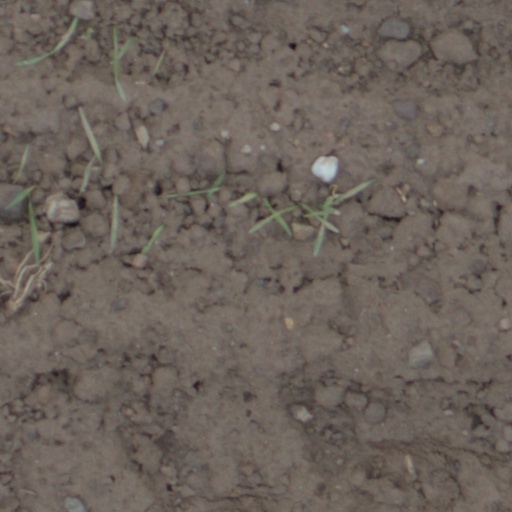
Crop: wheat